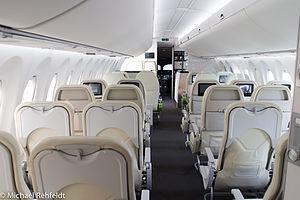
L'Airbus A220, initialement Bombardier CSeries, est un avion de ligne civil conçu par l'avionneur canadien Bombardier Aéronautique et qui est entré en service commercial le 15 juillet 2016. La série comporte deux modèles : le CS100 de 110 places et le CS300 de 135 places. Le but originel de Bombardier était d'élargir sa gamme de jets régionaux CRJ aux appareils de plus de 100 places afin de concurrencer les plus petits modèles de Boeing et Airbus.